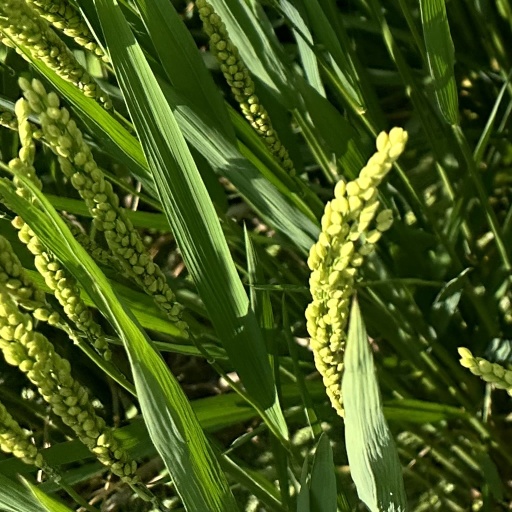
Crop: rice